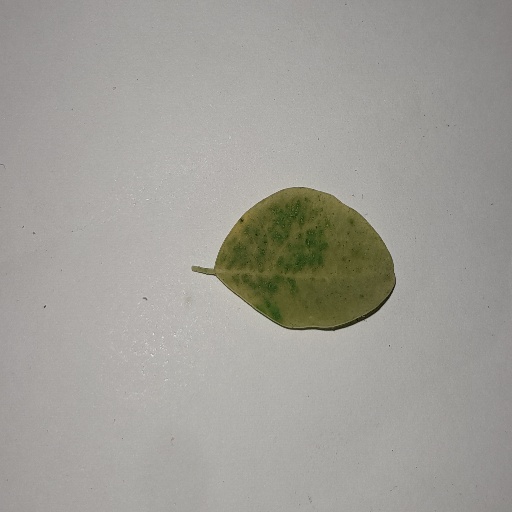
Species: Sojina
Leaf condition: Yellow Leaf